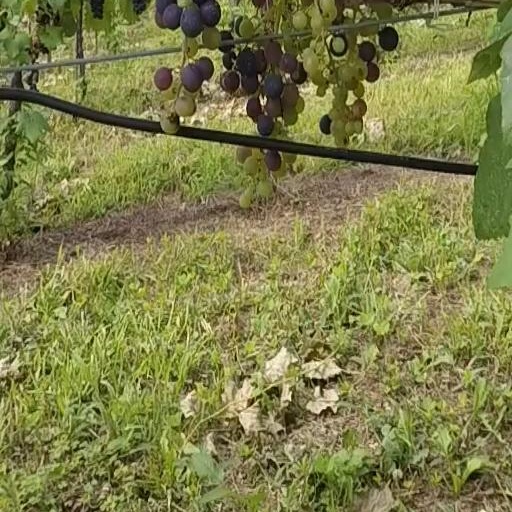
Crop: grape